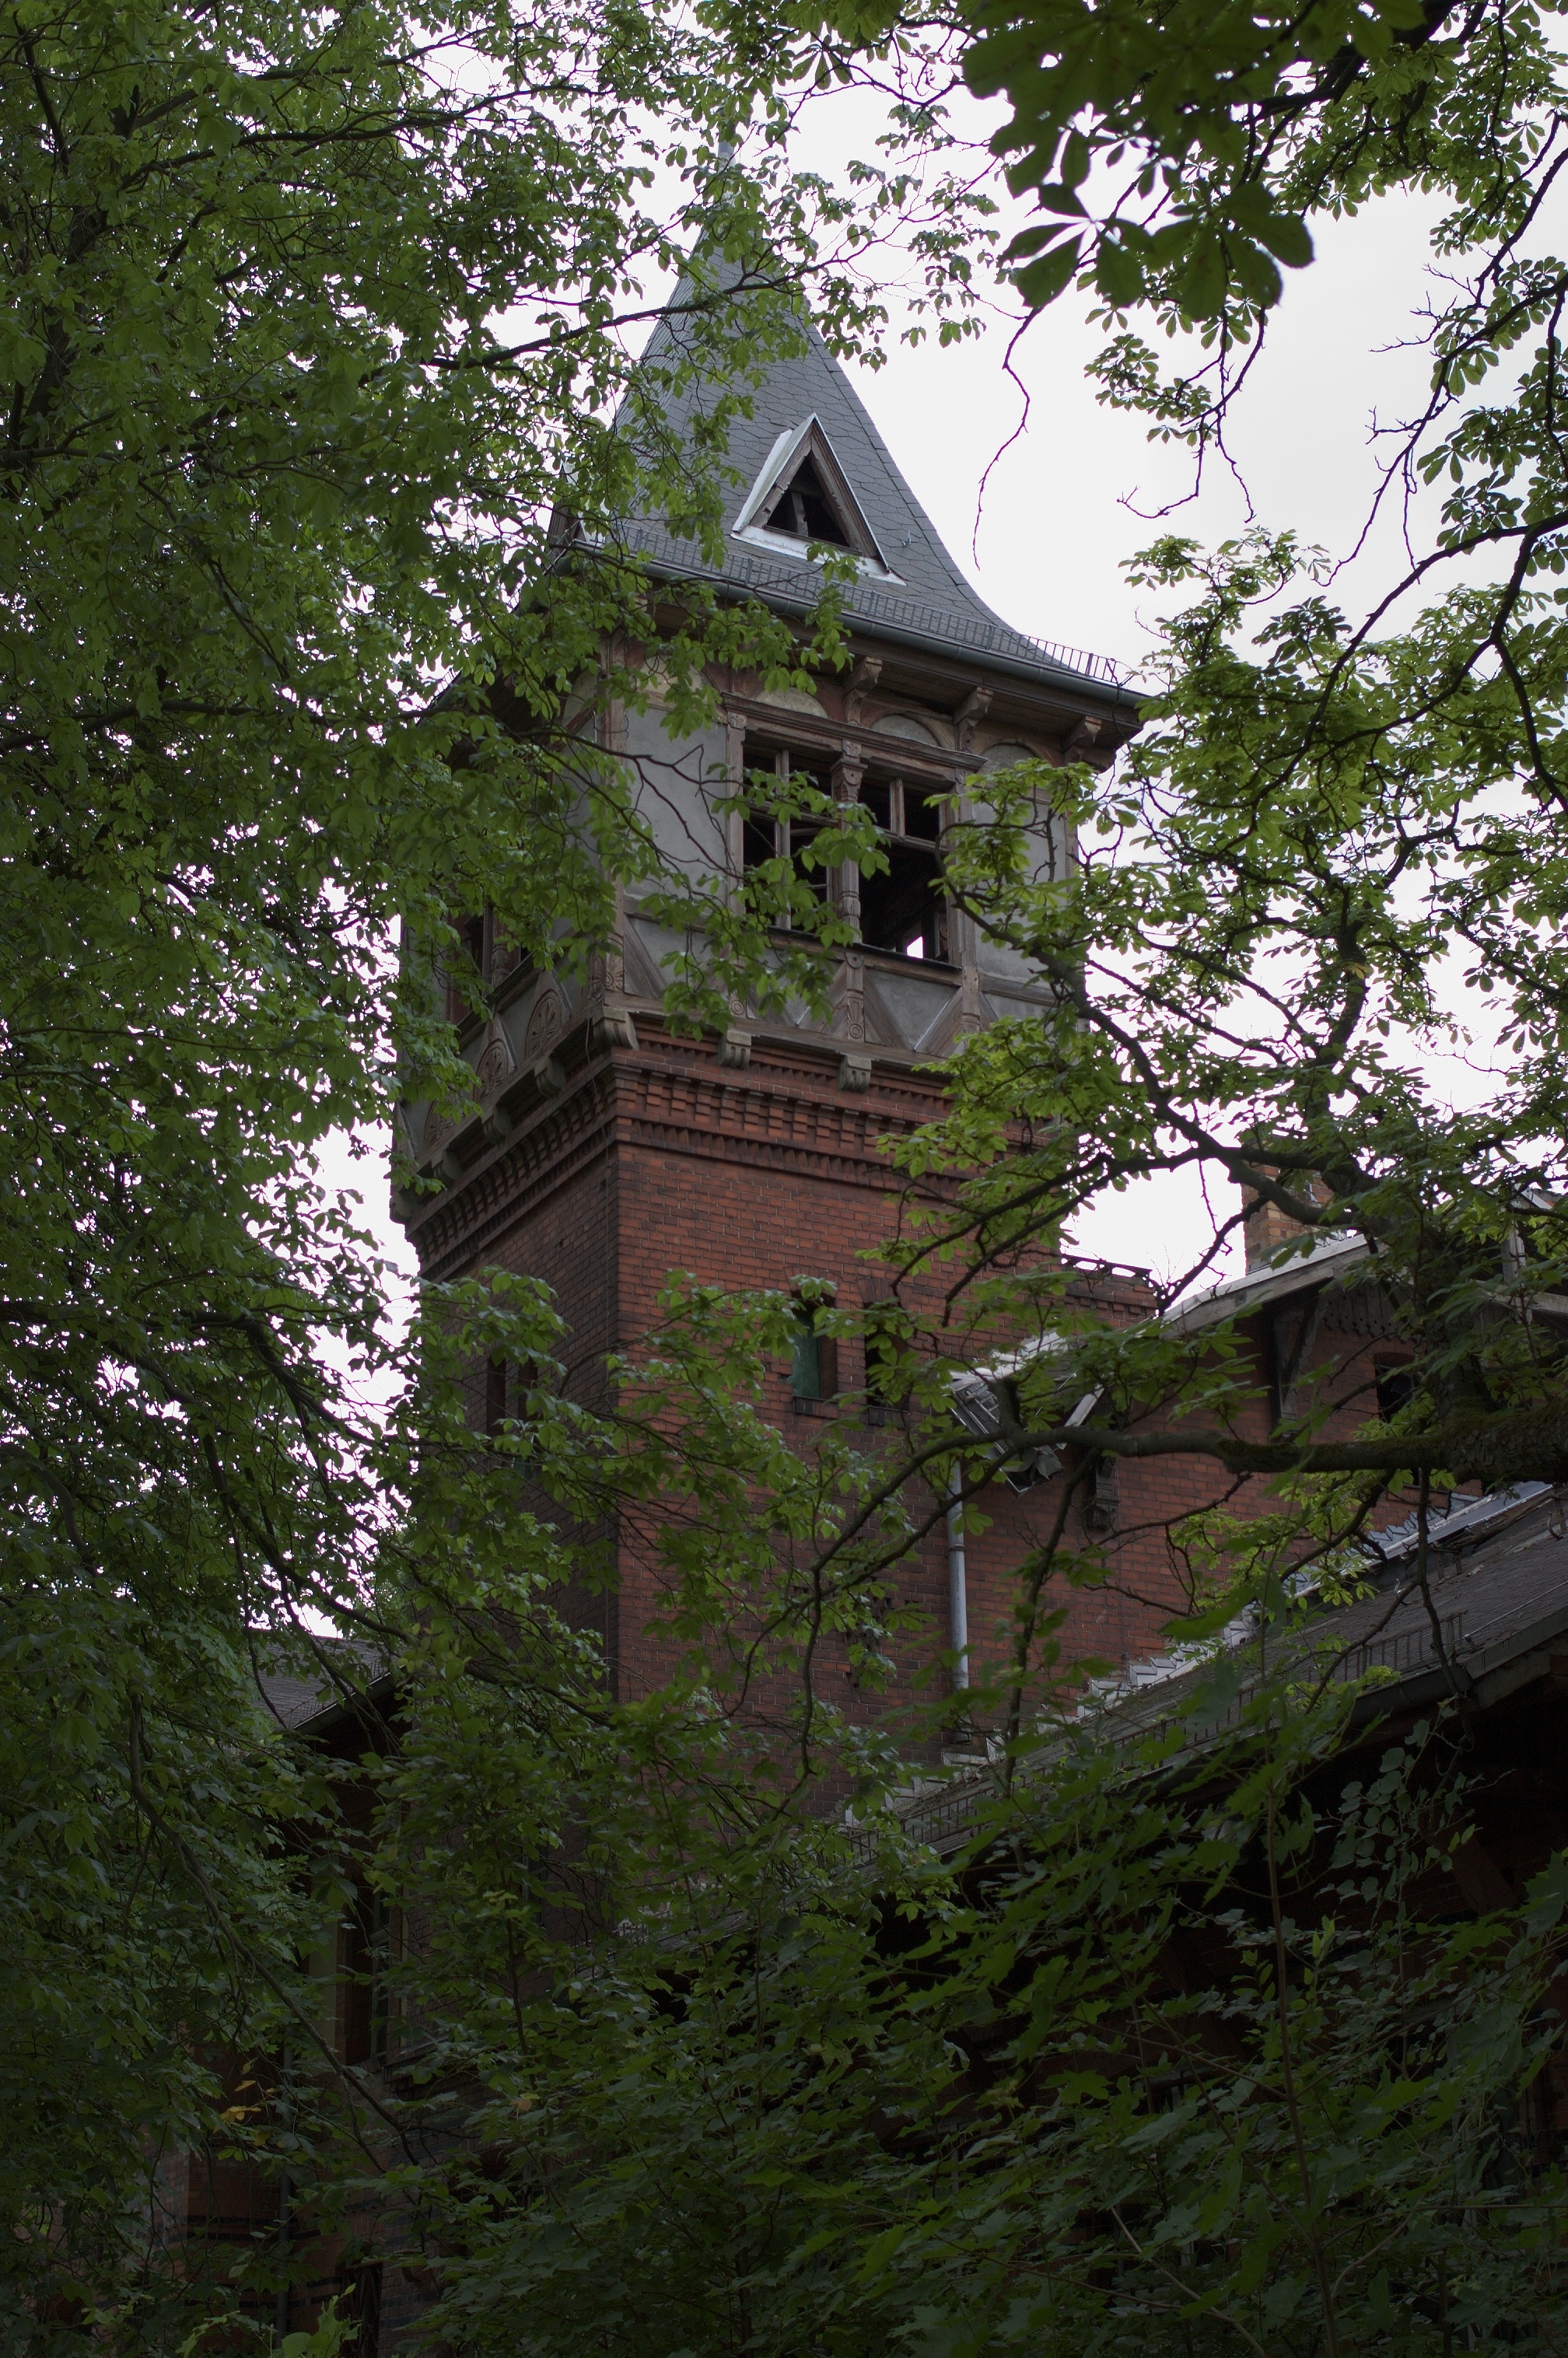
tree, plant, house, flower, building, chateau, cottage, botany, garden, 2013, 35mm, rawtherapee, shrine, germany, deutschland, berlin, pentax, woodland, lenstagged, steffenzahn, guessedberlin, gwbthomaslautenschlag, f24, 35mmf24, k100d, justpentax, smcpentaxda35mmf24al, pentaxda35mmf24al, smcpentaxda12435mmal, smcpdal35mmf24al, rural area, shinto shrine, woody plant